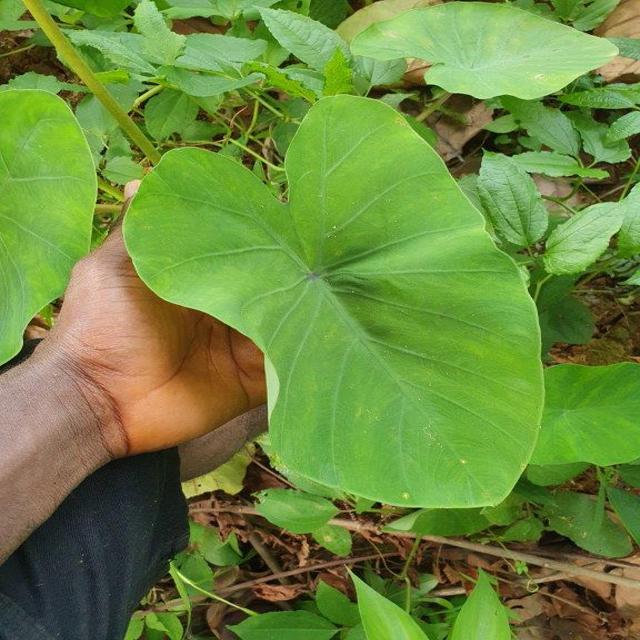
Label: Healthy